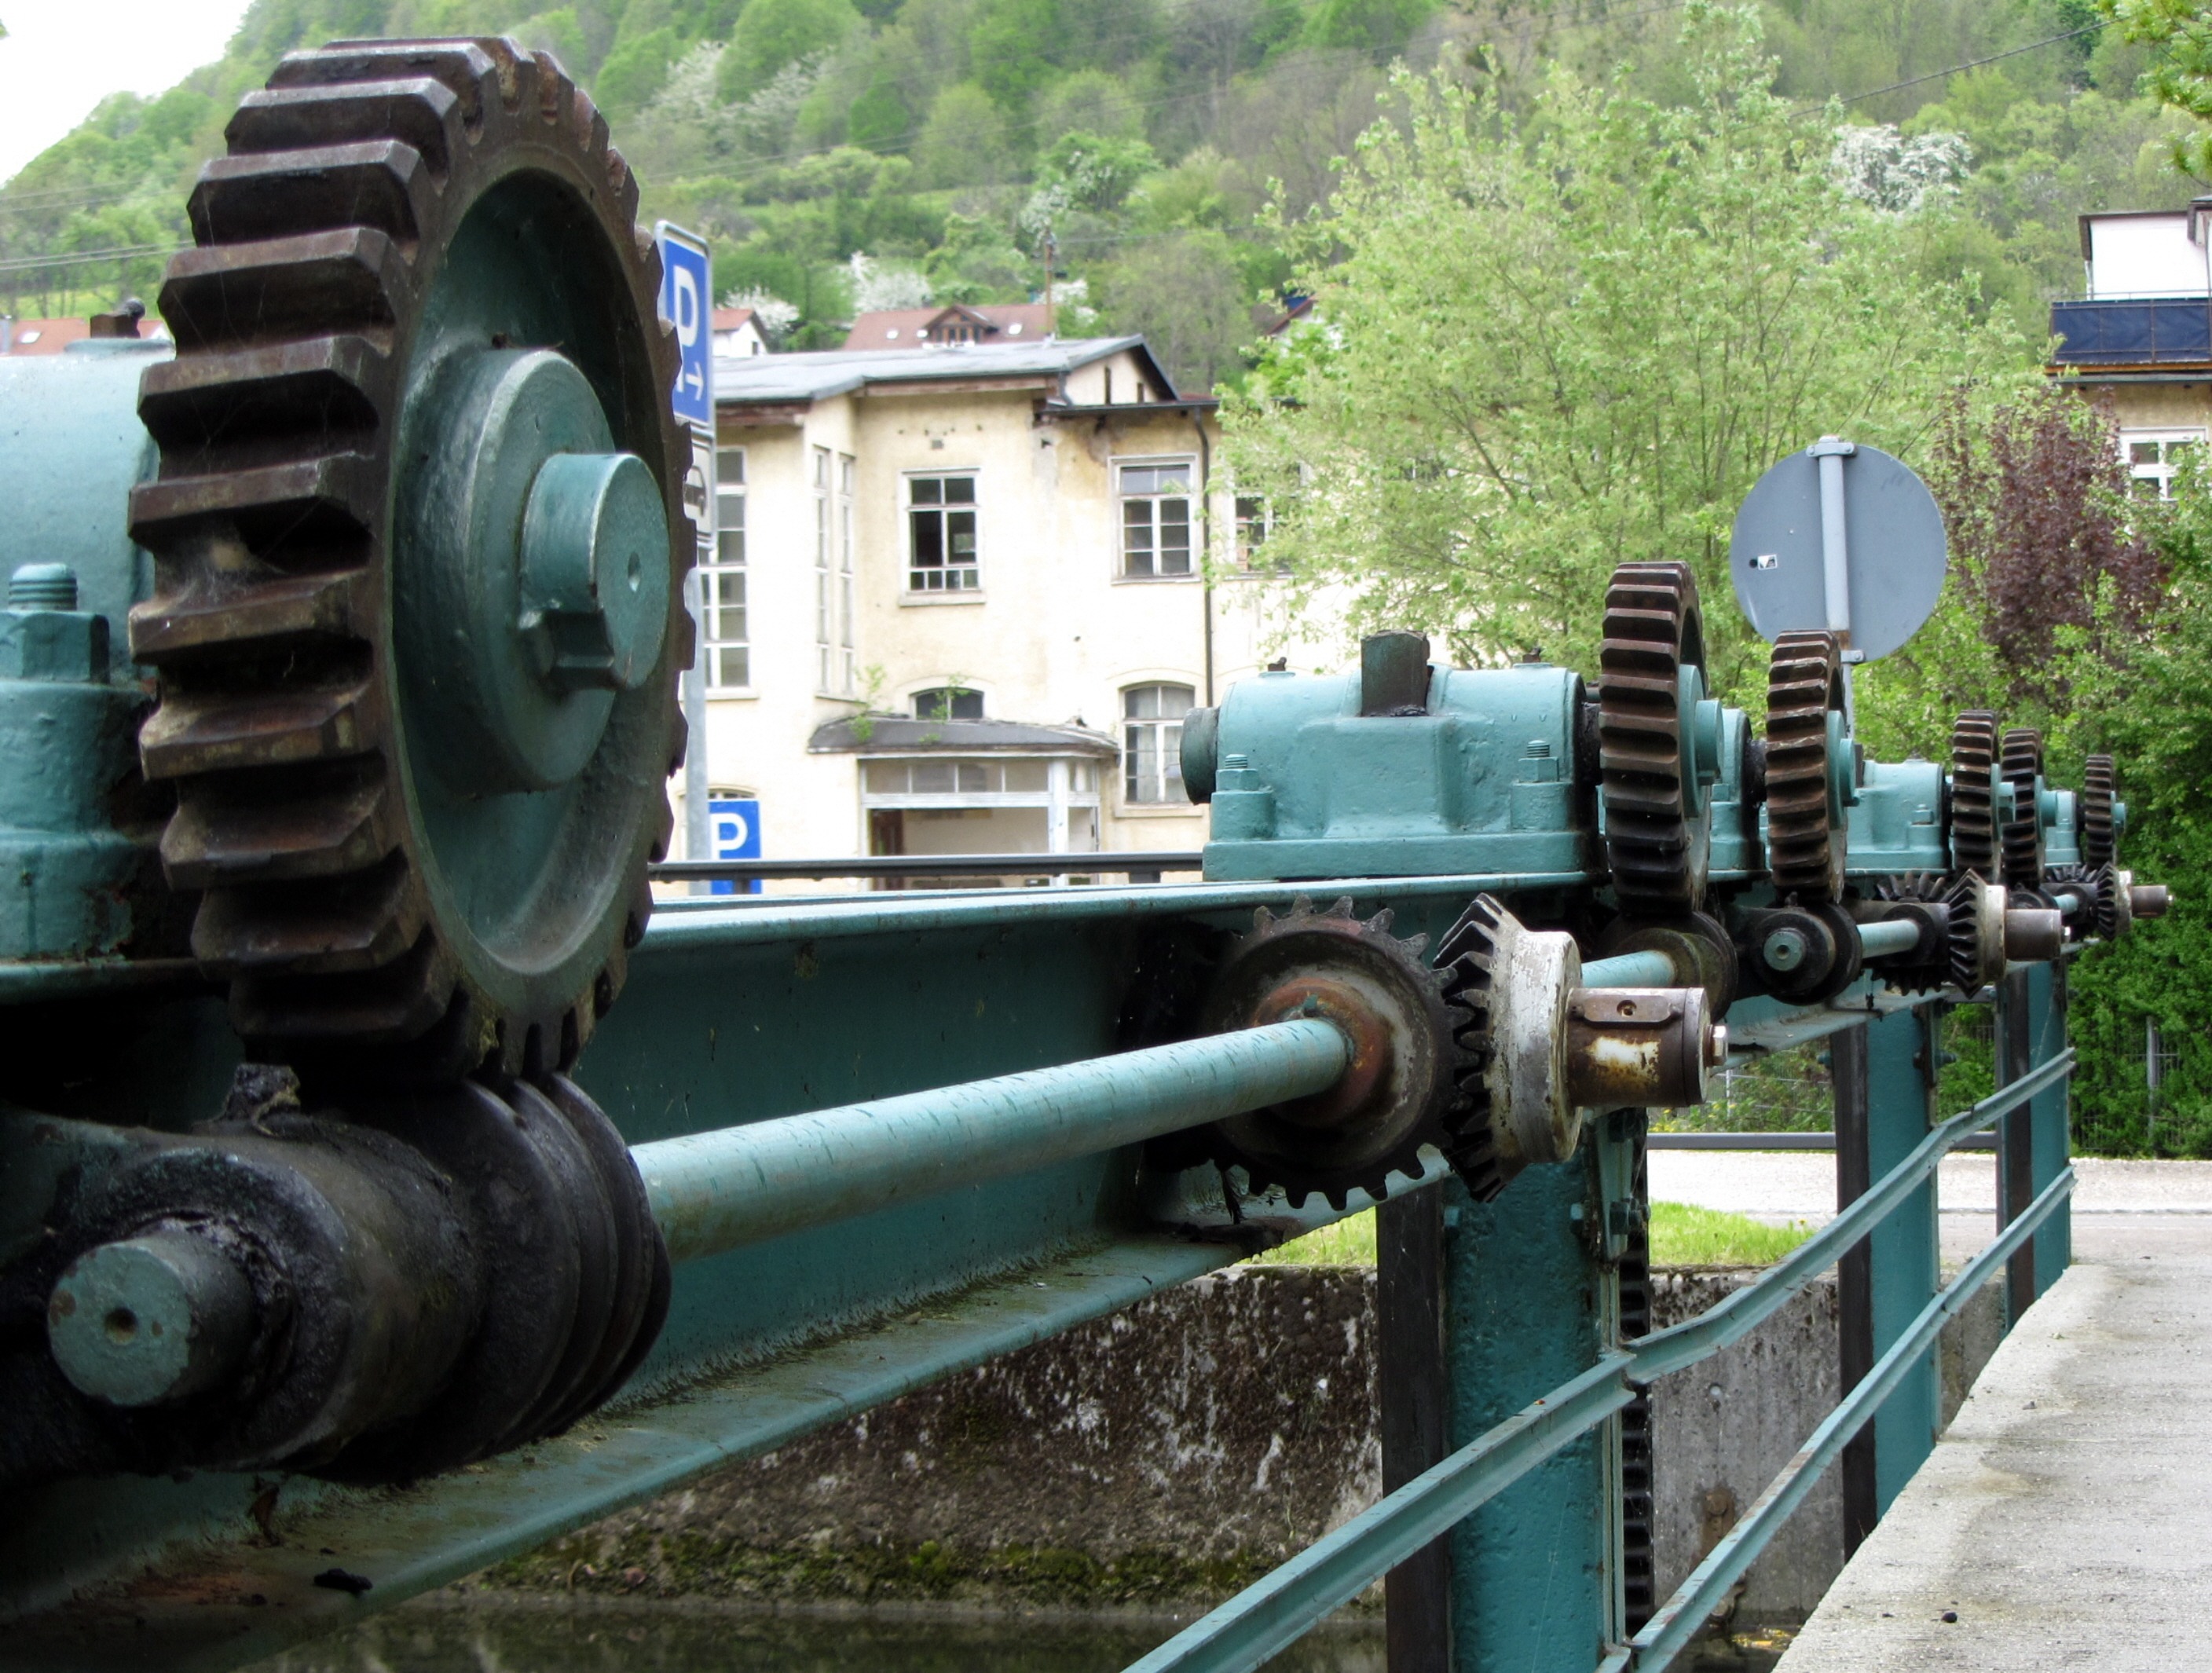
technology, transport, vehicle, machine, gears, cannon, weir, man made object, machine tool